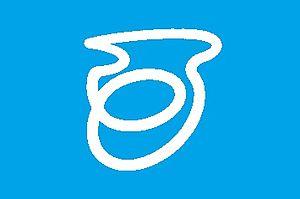
Izu est une ville située dans la préfecture de Shizuoka, au Japon.